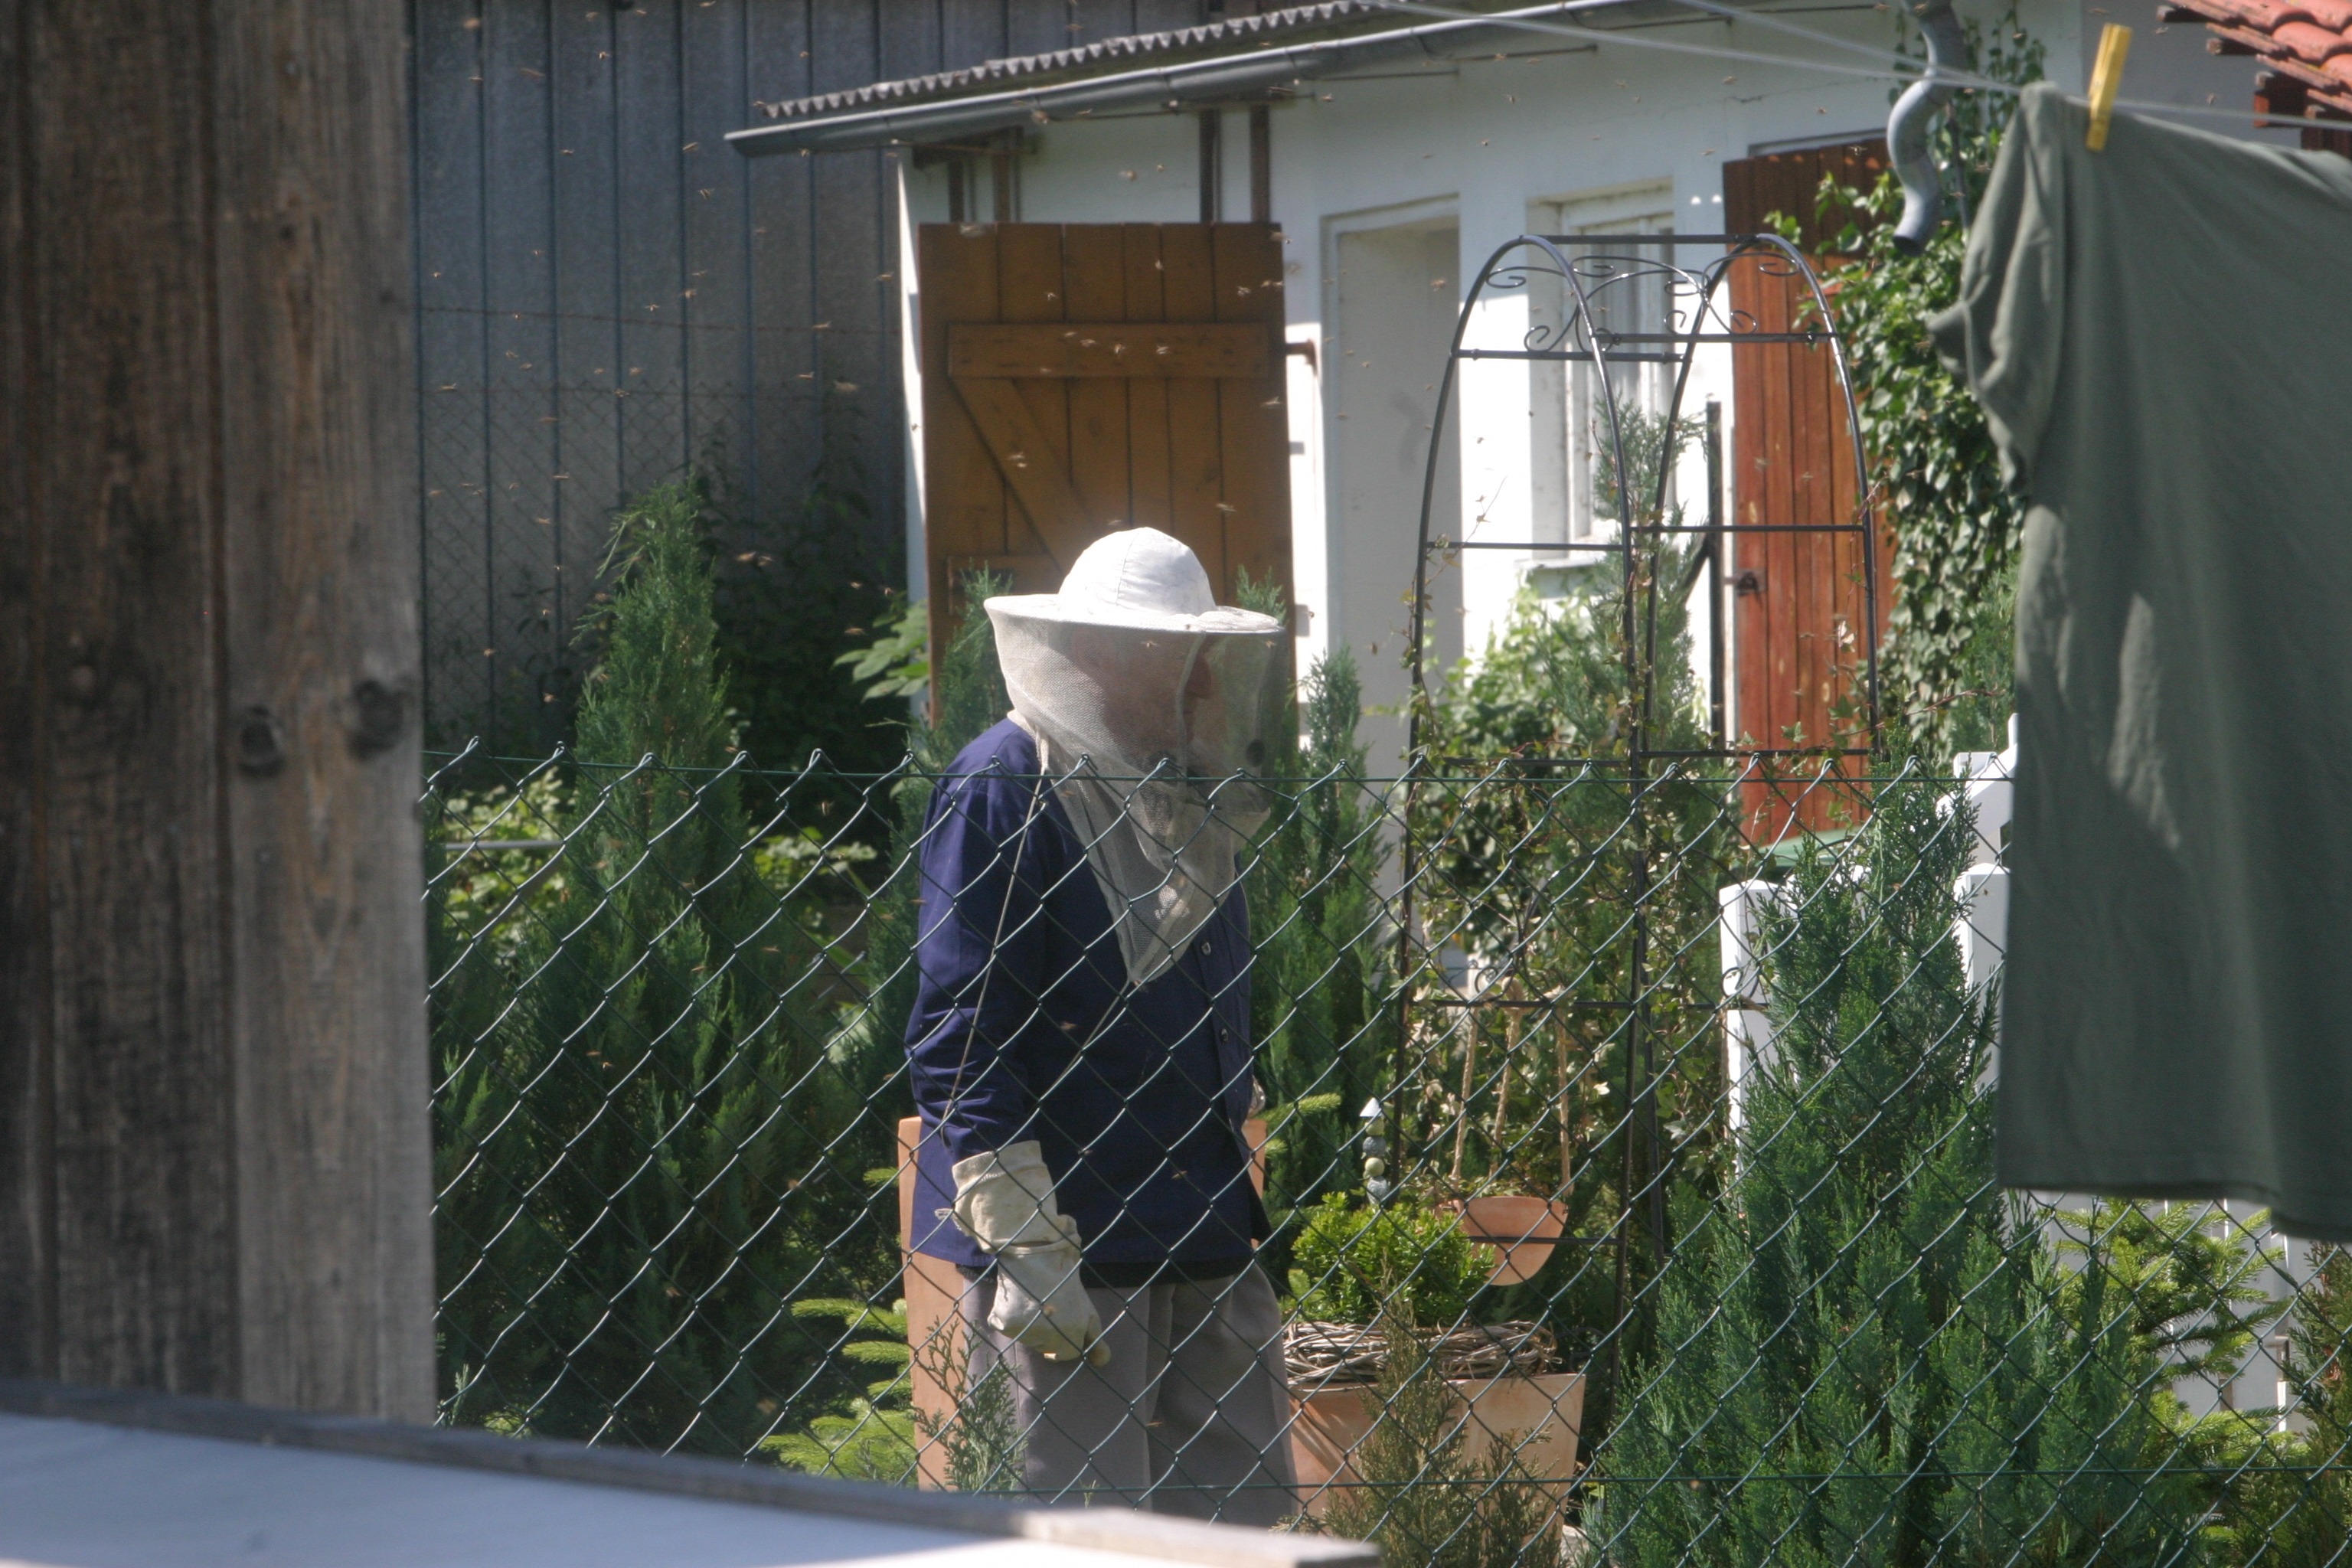
work, man, person, fence, house, home, shed, backyard, human, garden, leisure, greenhouse, beekeeper, hive, yard, hobby, bees, beehive, bee keeping, honey combs, bee breeding, honey bees, outdoor structure